Askeaton

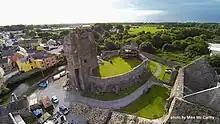
Askeaton Castle and River Deel

Askeaton (Waterfall of Géitine, also historically spelt Askettin) is a town in County Limerick, Ireland. The town is built on the banks of the River Deel which flows into the Shannon Estuary 3 km to the north. Askeaton is on the N69 road between Limerick and Tralee; it is 25 km west of Limerick and 8 km north of Rathkeale. The town is in a townland and civil parish of the same name.